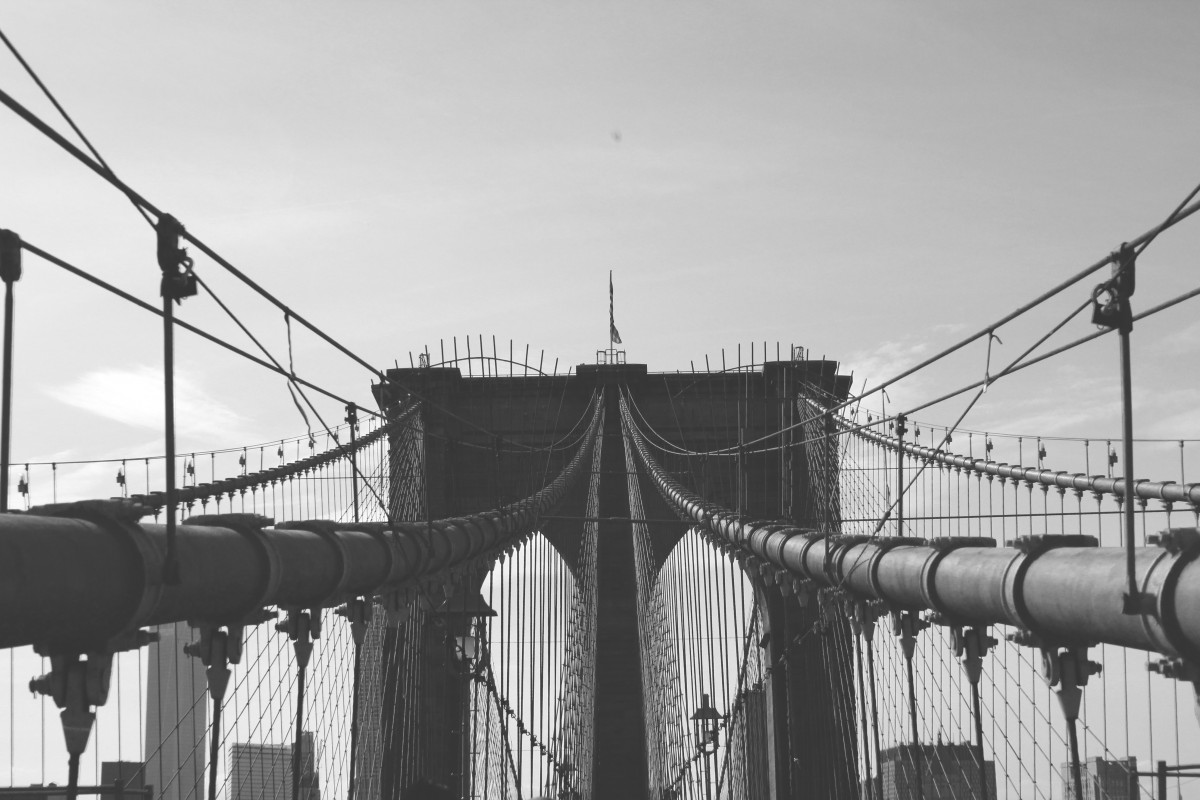
Tags: architecture, bridge, vehicle, mast, landmark, brooklyn, suspension, electricity